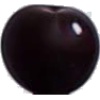
Label: cherry_wax_black